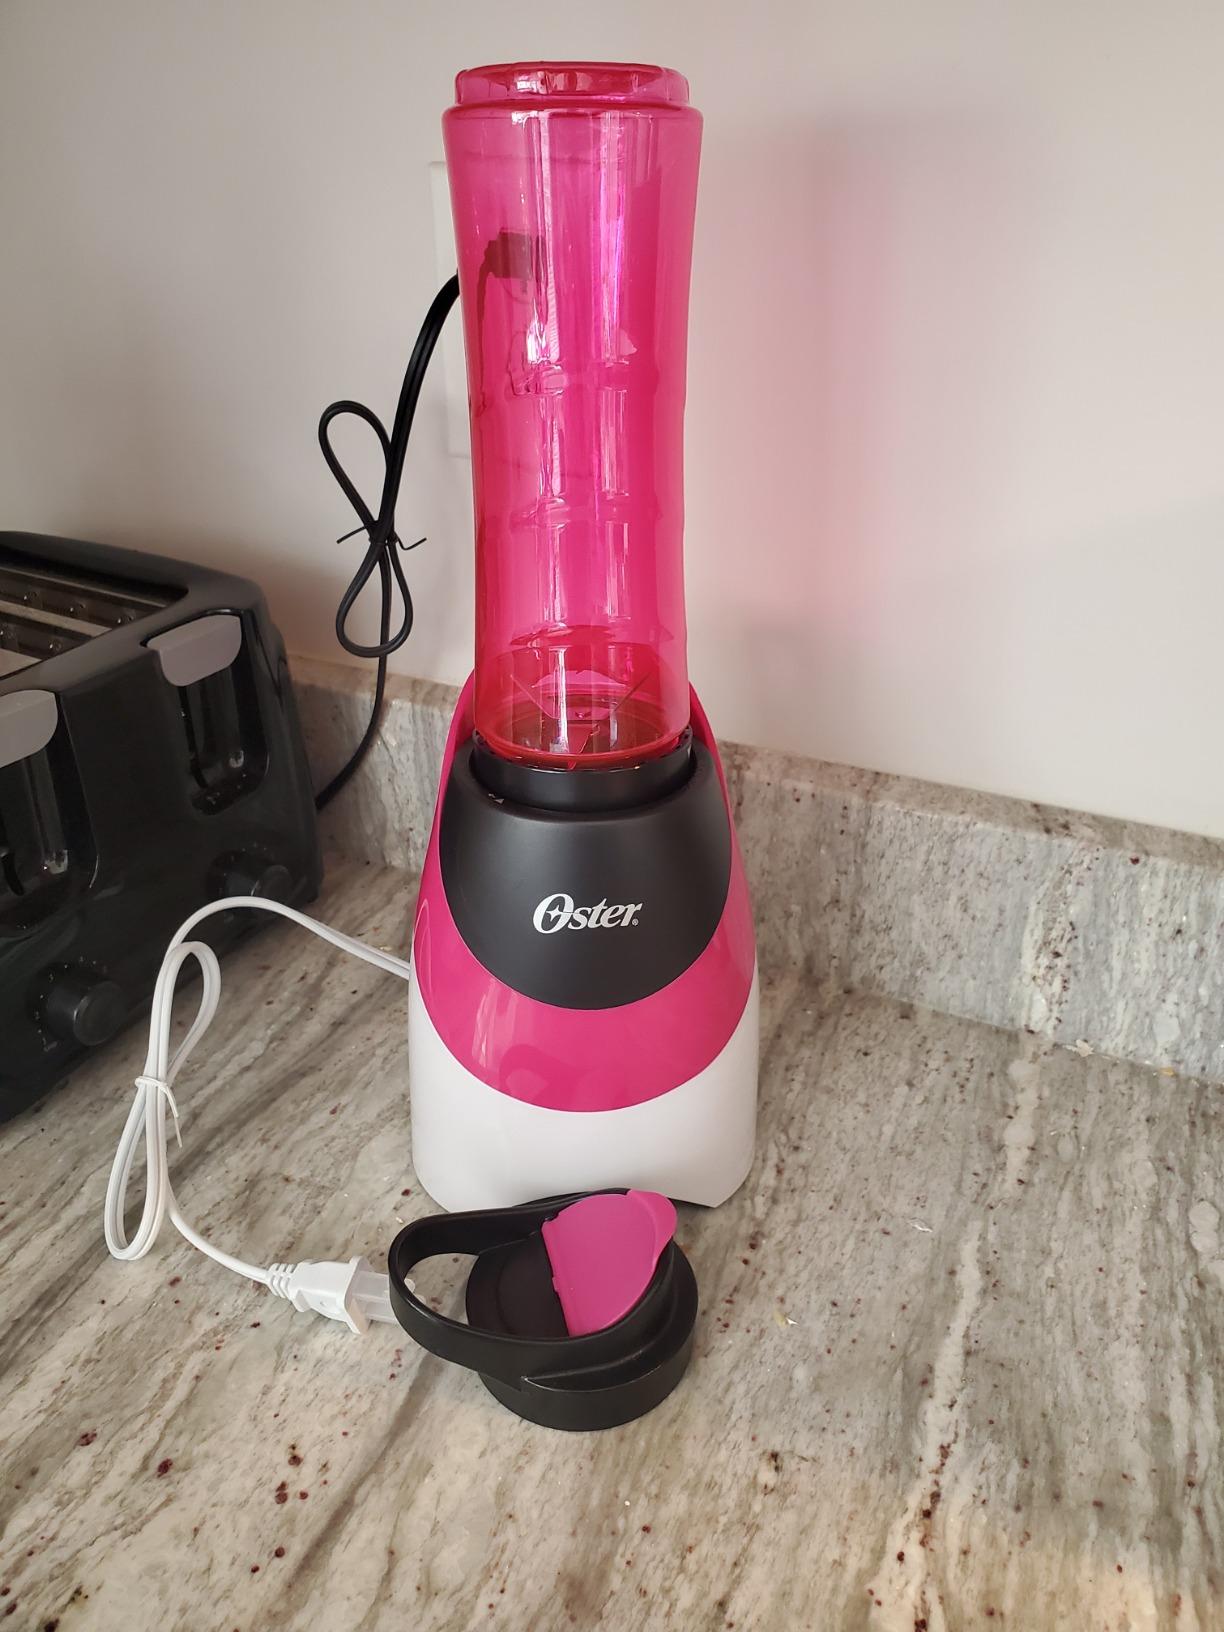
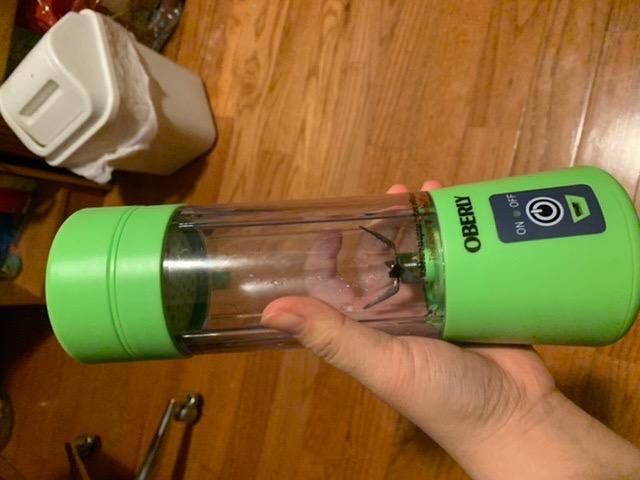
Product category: items_blender
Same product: no